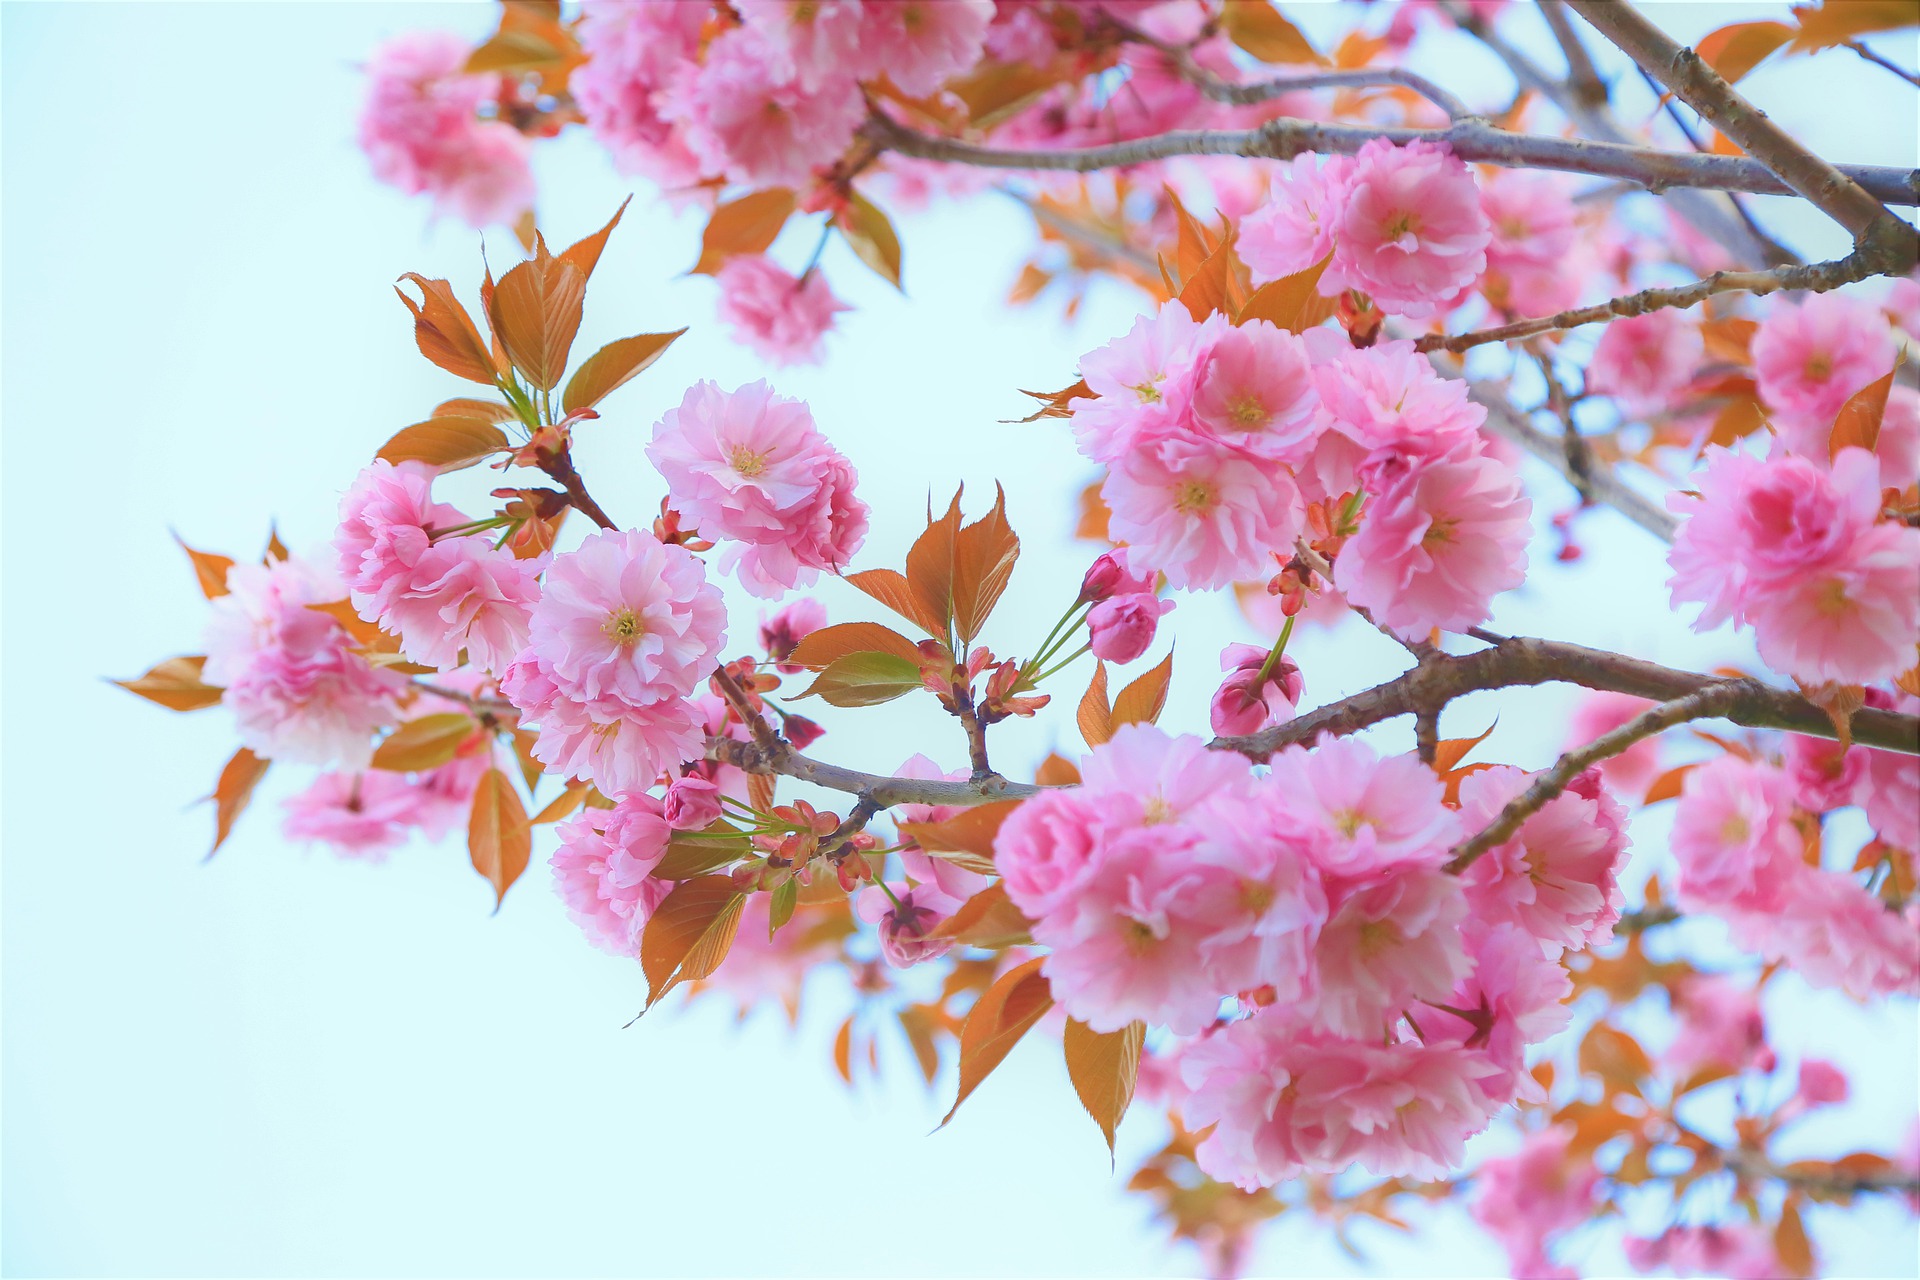
cherry, flower, nature, spring, beautiful, pink, tree, twig, blossom, plant, branch, cherry blossom, petal, flowering plant, prunus, plant stem